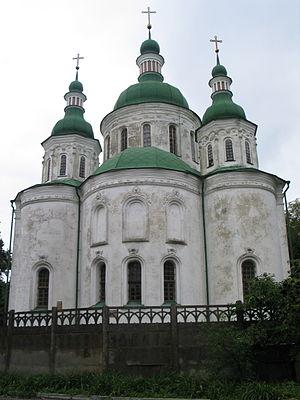
Le monastère Saint-Cyrille-de-Dorogojitch est un monastère ukrainien fondé à Kiev, en Ukraine, en 1140 sous le règne de Vsevolod II Olegovitch, prince de Tchernigov et dédié à Cyrille d'Alexandrie et à saint Athanase d'Alexandrie. Le monastère est construit sur la colline Dorogojitchi, à la suite de la prise de Kiev par Vsevolod II; il tient son nom du saint patron du prince, Cyrille d'Alexandrie. Il n'est pas certain que Vsevolod y fut inhumé, mais est le cas de sa veuve, qui fit construire l'église Saint-Cyrille, et de son fils, un des héros du Dit de la campagne d'Igor, Sviatoslav III de Kiev, en 1194.